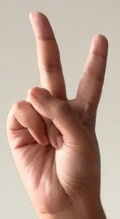
ASL sign: 2